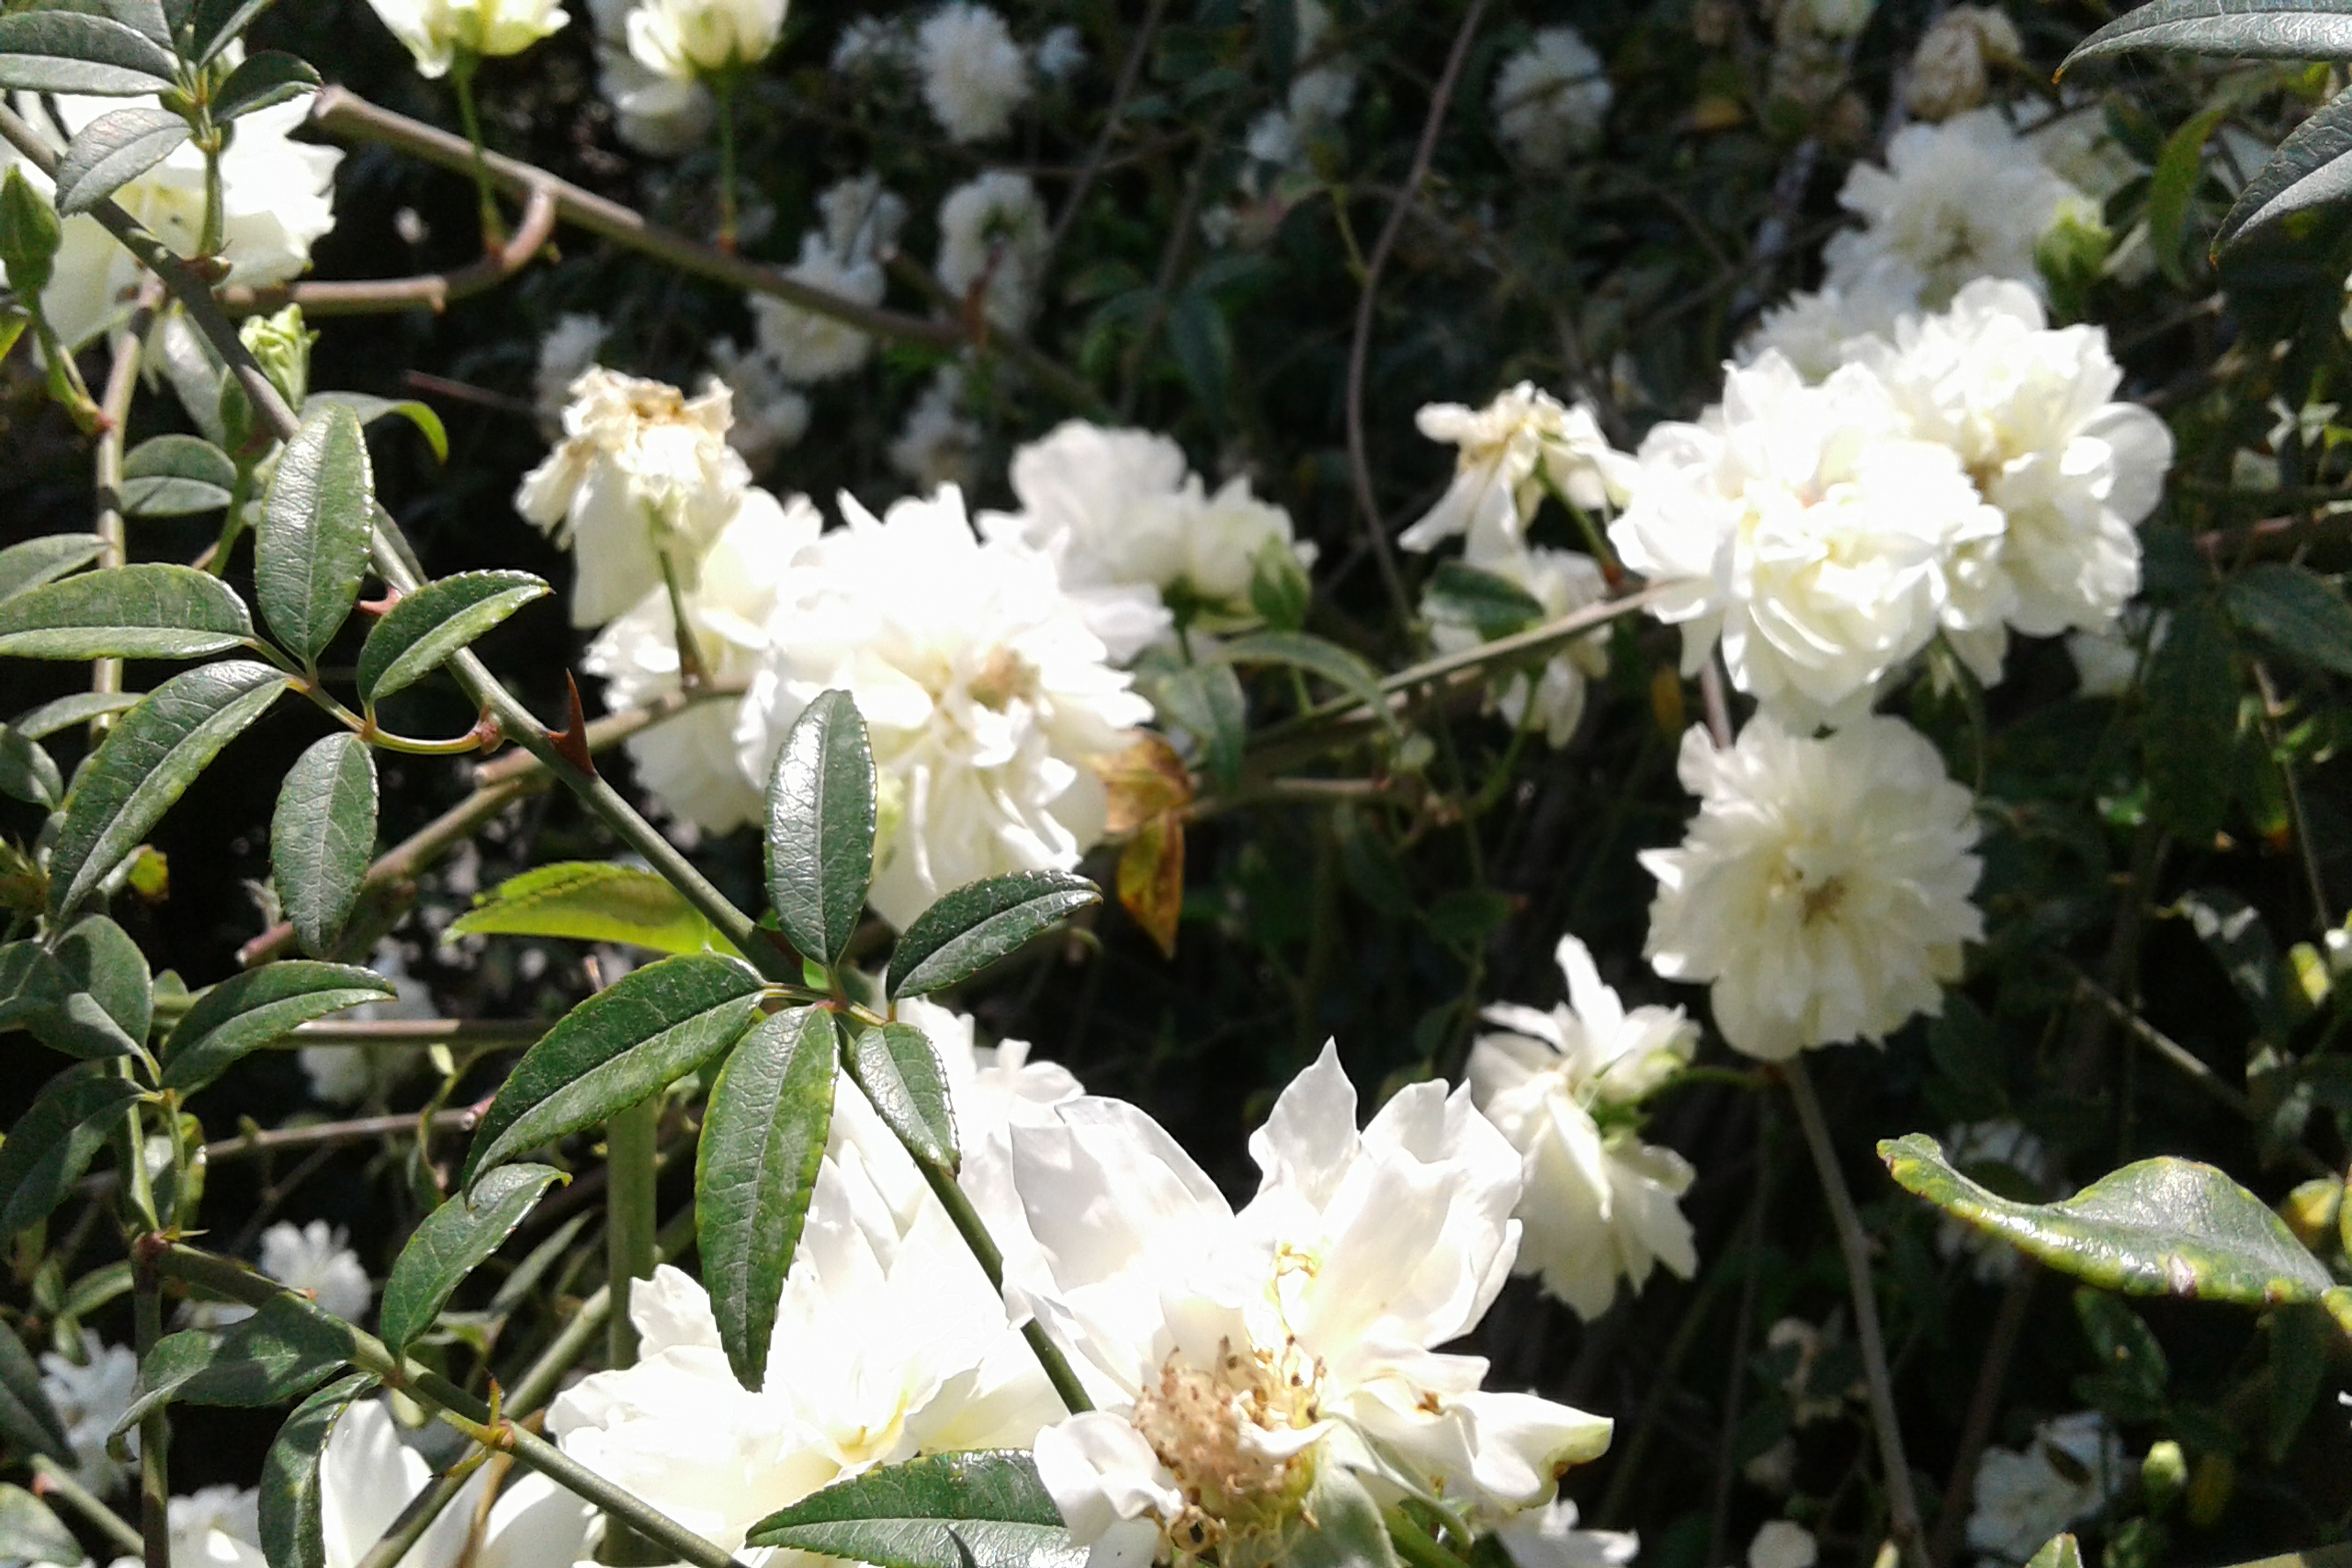
garden, flowers, blossom, plant, flower, botany, petal, branch, woody plant, shrub, tree, rose family, flowering plant, subshrub, spring, rose order, rose, annual plant, ericales, rhododendron